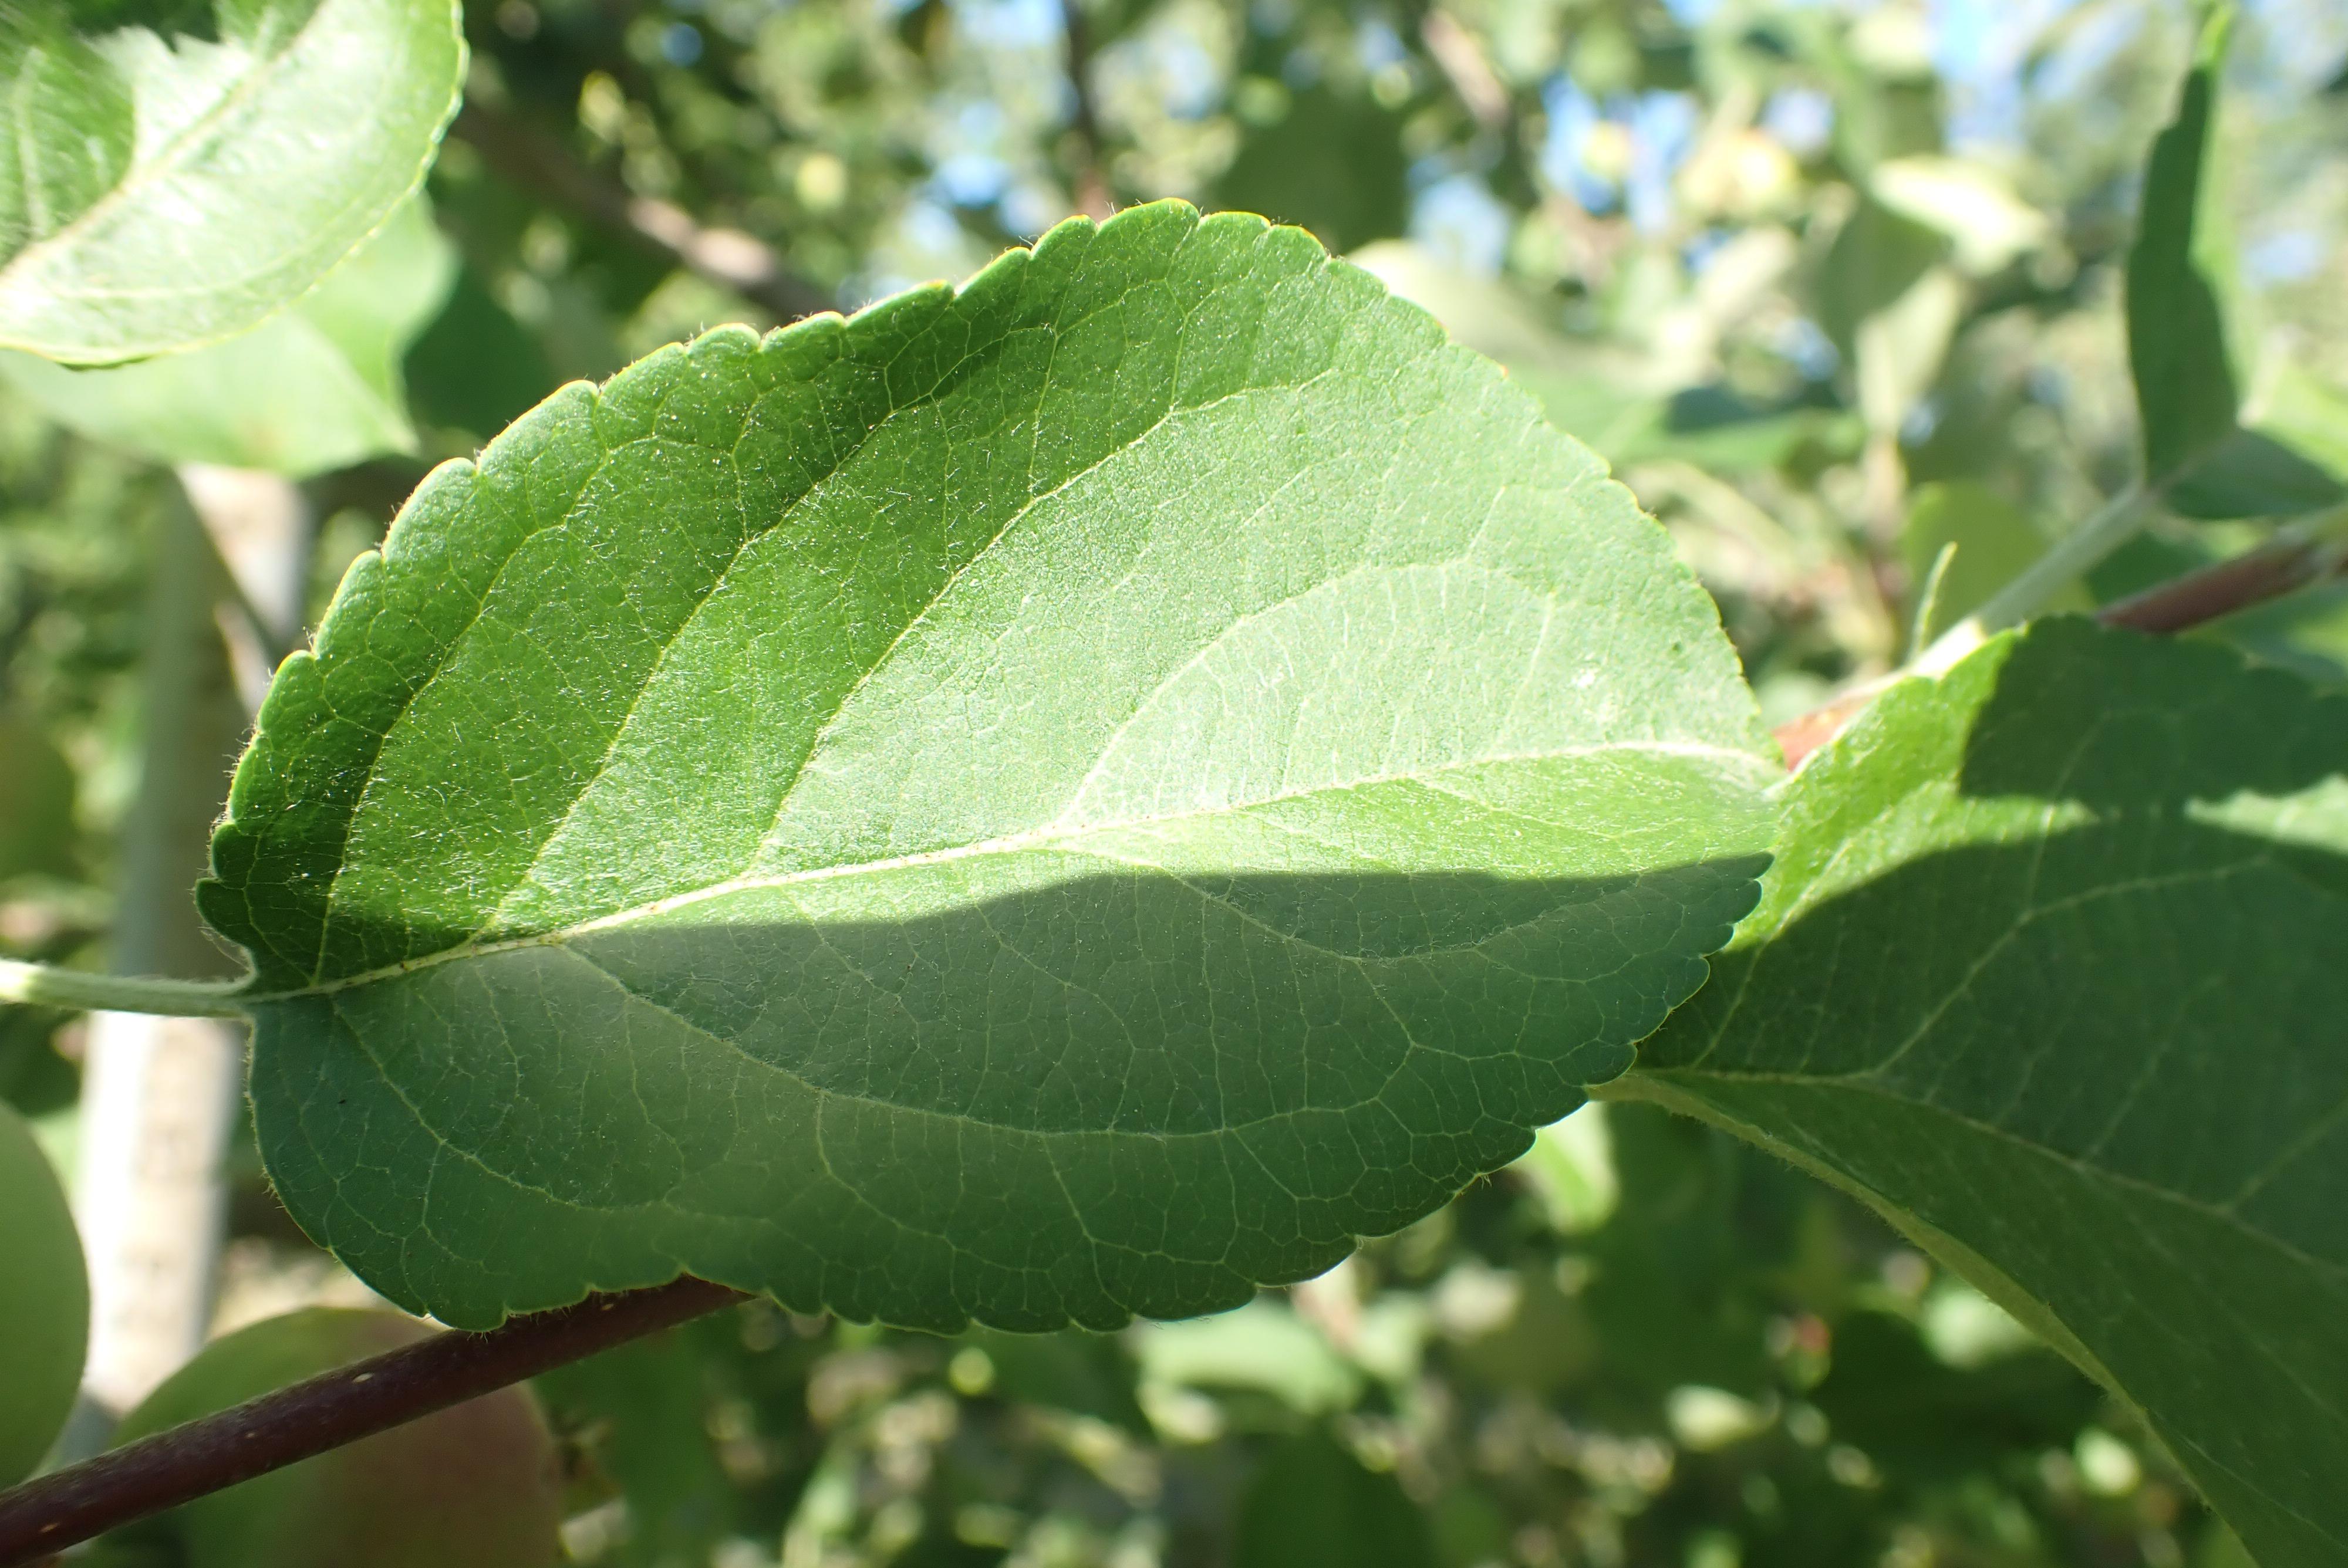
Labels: healthy